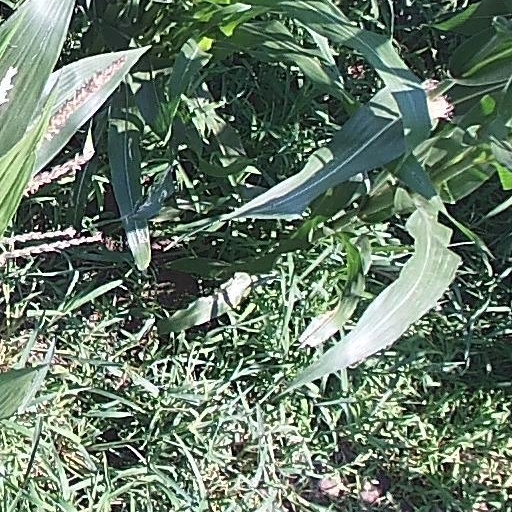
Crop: maize; corn